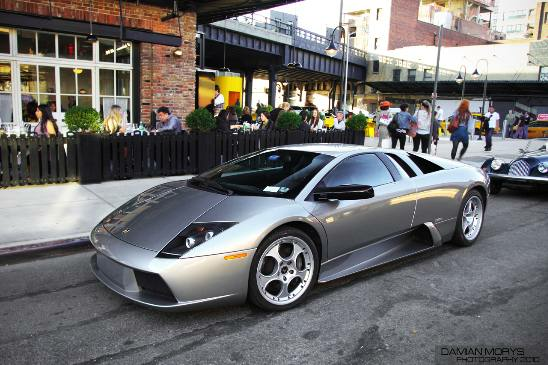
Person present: No